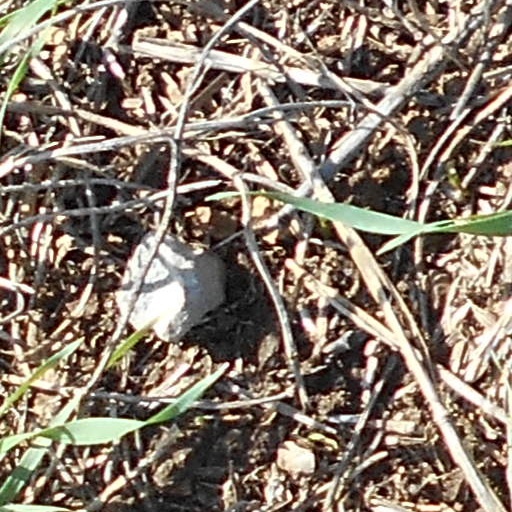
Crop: wheat